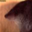
Label: shrew